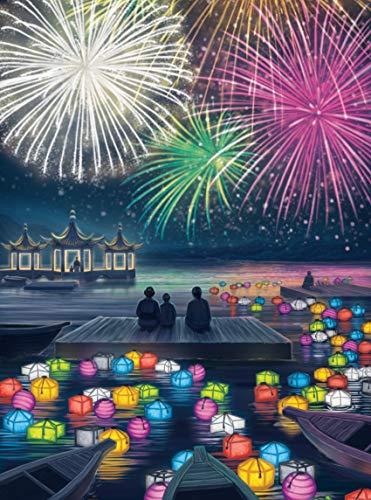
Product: Lanterns Dice- Lights in The Sky
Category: Toys & Games | Games & Accessories
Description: Roll dice and choose which colored lanterns player scan fill in on their score sheets.
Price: $30.32
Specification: ProductDimensions:5.7x7.6x1.9inches|ItemWeight:1.05pounds|ShippingWeight:1.05pounds(Viewshippingratesandpolicies)|ASIN:B07PC3249M|Itemmodelnumber:RGS0889|Manufacturerrecommendedage:10yearsandup